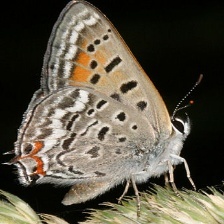
Species: COPPER TAIL